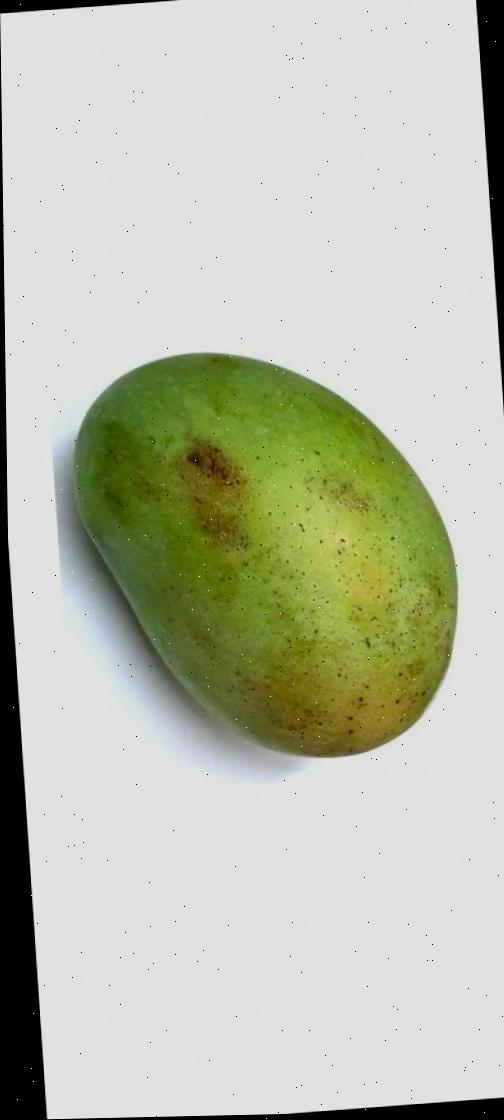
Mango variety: Fazli Shurmai